Eleanor Lansing Dulles

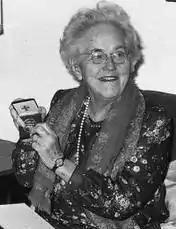

Eleanor Lansing Dulles (June 1, 1895 – October 30, 1996) was an American writer, professor, and United States government employee. Her background in economics and her familiarity with European affairs enabled her to fill a number of important State Department positions.